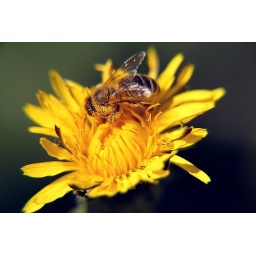
Wasp in a yellow flower 2